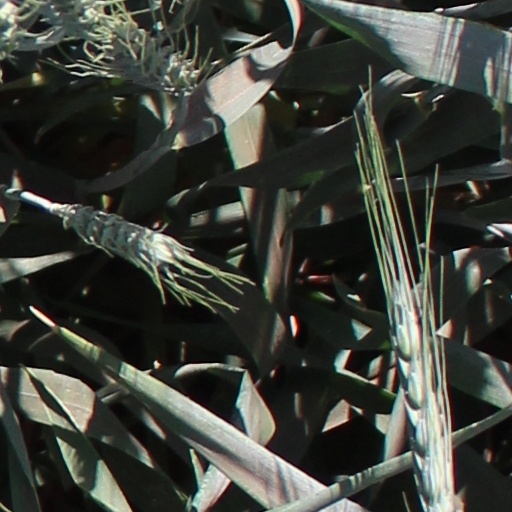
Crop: wheat